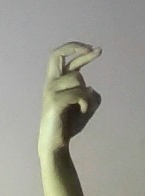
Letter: zay